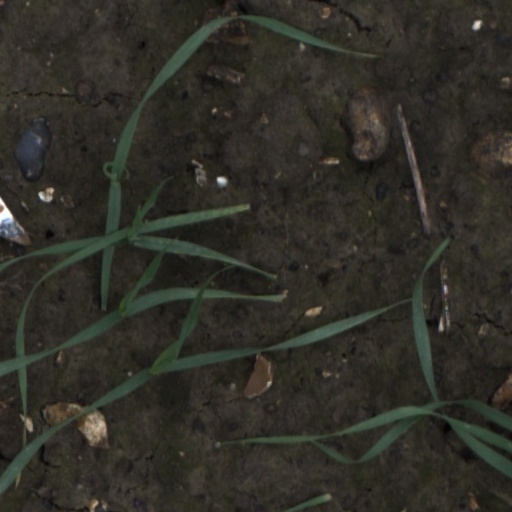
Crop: wheat